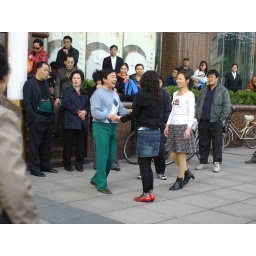
I think the man in green pants is a dance instructor.